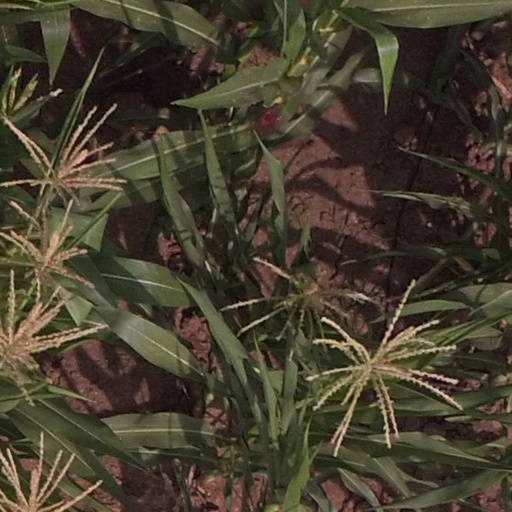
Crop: maize; corn